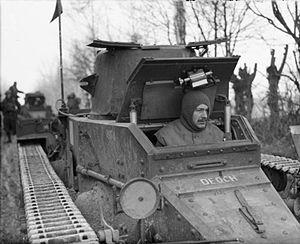
Pendant la Seconde Guerre mondiale, les forces armées britanniques ont développé un système très élaboré et haut en couleurs, d'un abord parfois abscons, de markings pour les véhicules de leurs divisions, brigades, unités et services parallèlement à leur immatriculation via le WD Number ou aux logos techniques tels que les Bridge classifications. Pour compliquer encore les choses, certaines unités développèrent leur propre système de markings « librement » inspirés des règles établies.